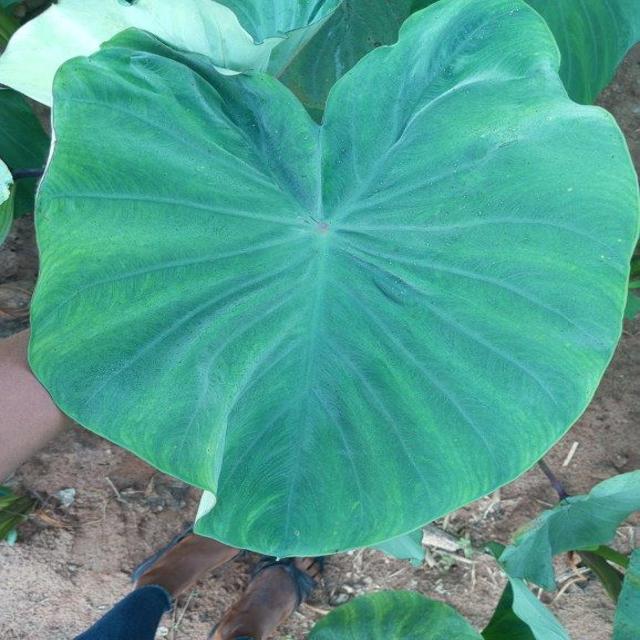
Label: Healthy